Ploughmen's Front

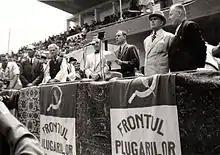
June 1945 rally at Stadionul Republicii. From left to right: Romulus Zăroni (at microphone), Gheorghe Gheorghiu-Dej (speaking), Petru Groza (wearing hat), Mihai Ralea

The Ploughmen's Front was a Romanian left-wing agrarian-inspired political organisation of ploughmen, founded at Deva in 1933 and led by Petru Groza. At its peak in 1946, the Front had over 1 million members.